Renaissance magic

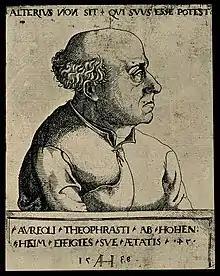
1538 portrait of Paracelsus by Augustin Hirschvogel

"Doctor Faust" became the subject of folk legend in the decades after his death, transmitted in chapbooks beginning in the 1580s, and was notably adapted by Christopher Marlowe in his play "The Tragical History of the Life and Death of Doctor Faustus" (1604). The "Faustbuch" tradition survived throughout the early modern period, and the legend was again adapted in Johann Wolfgang von Goethe's closet drama "Faust" (1808), Hector Berlioz's musical composition "La damnation de Faust" (premiered 1846), and Franz Liszt's "Faust Symphony" of 1857.